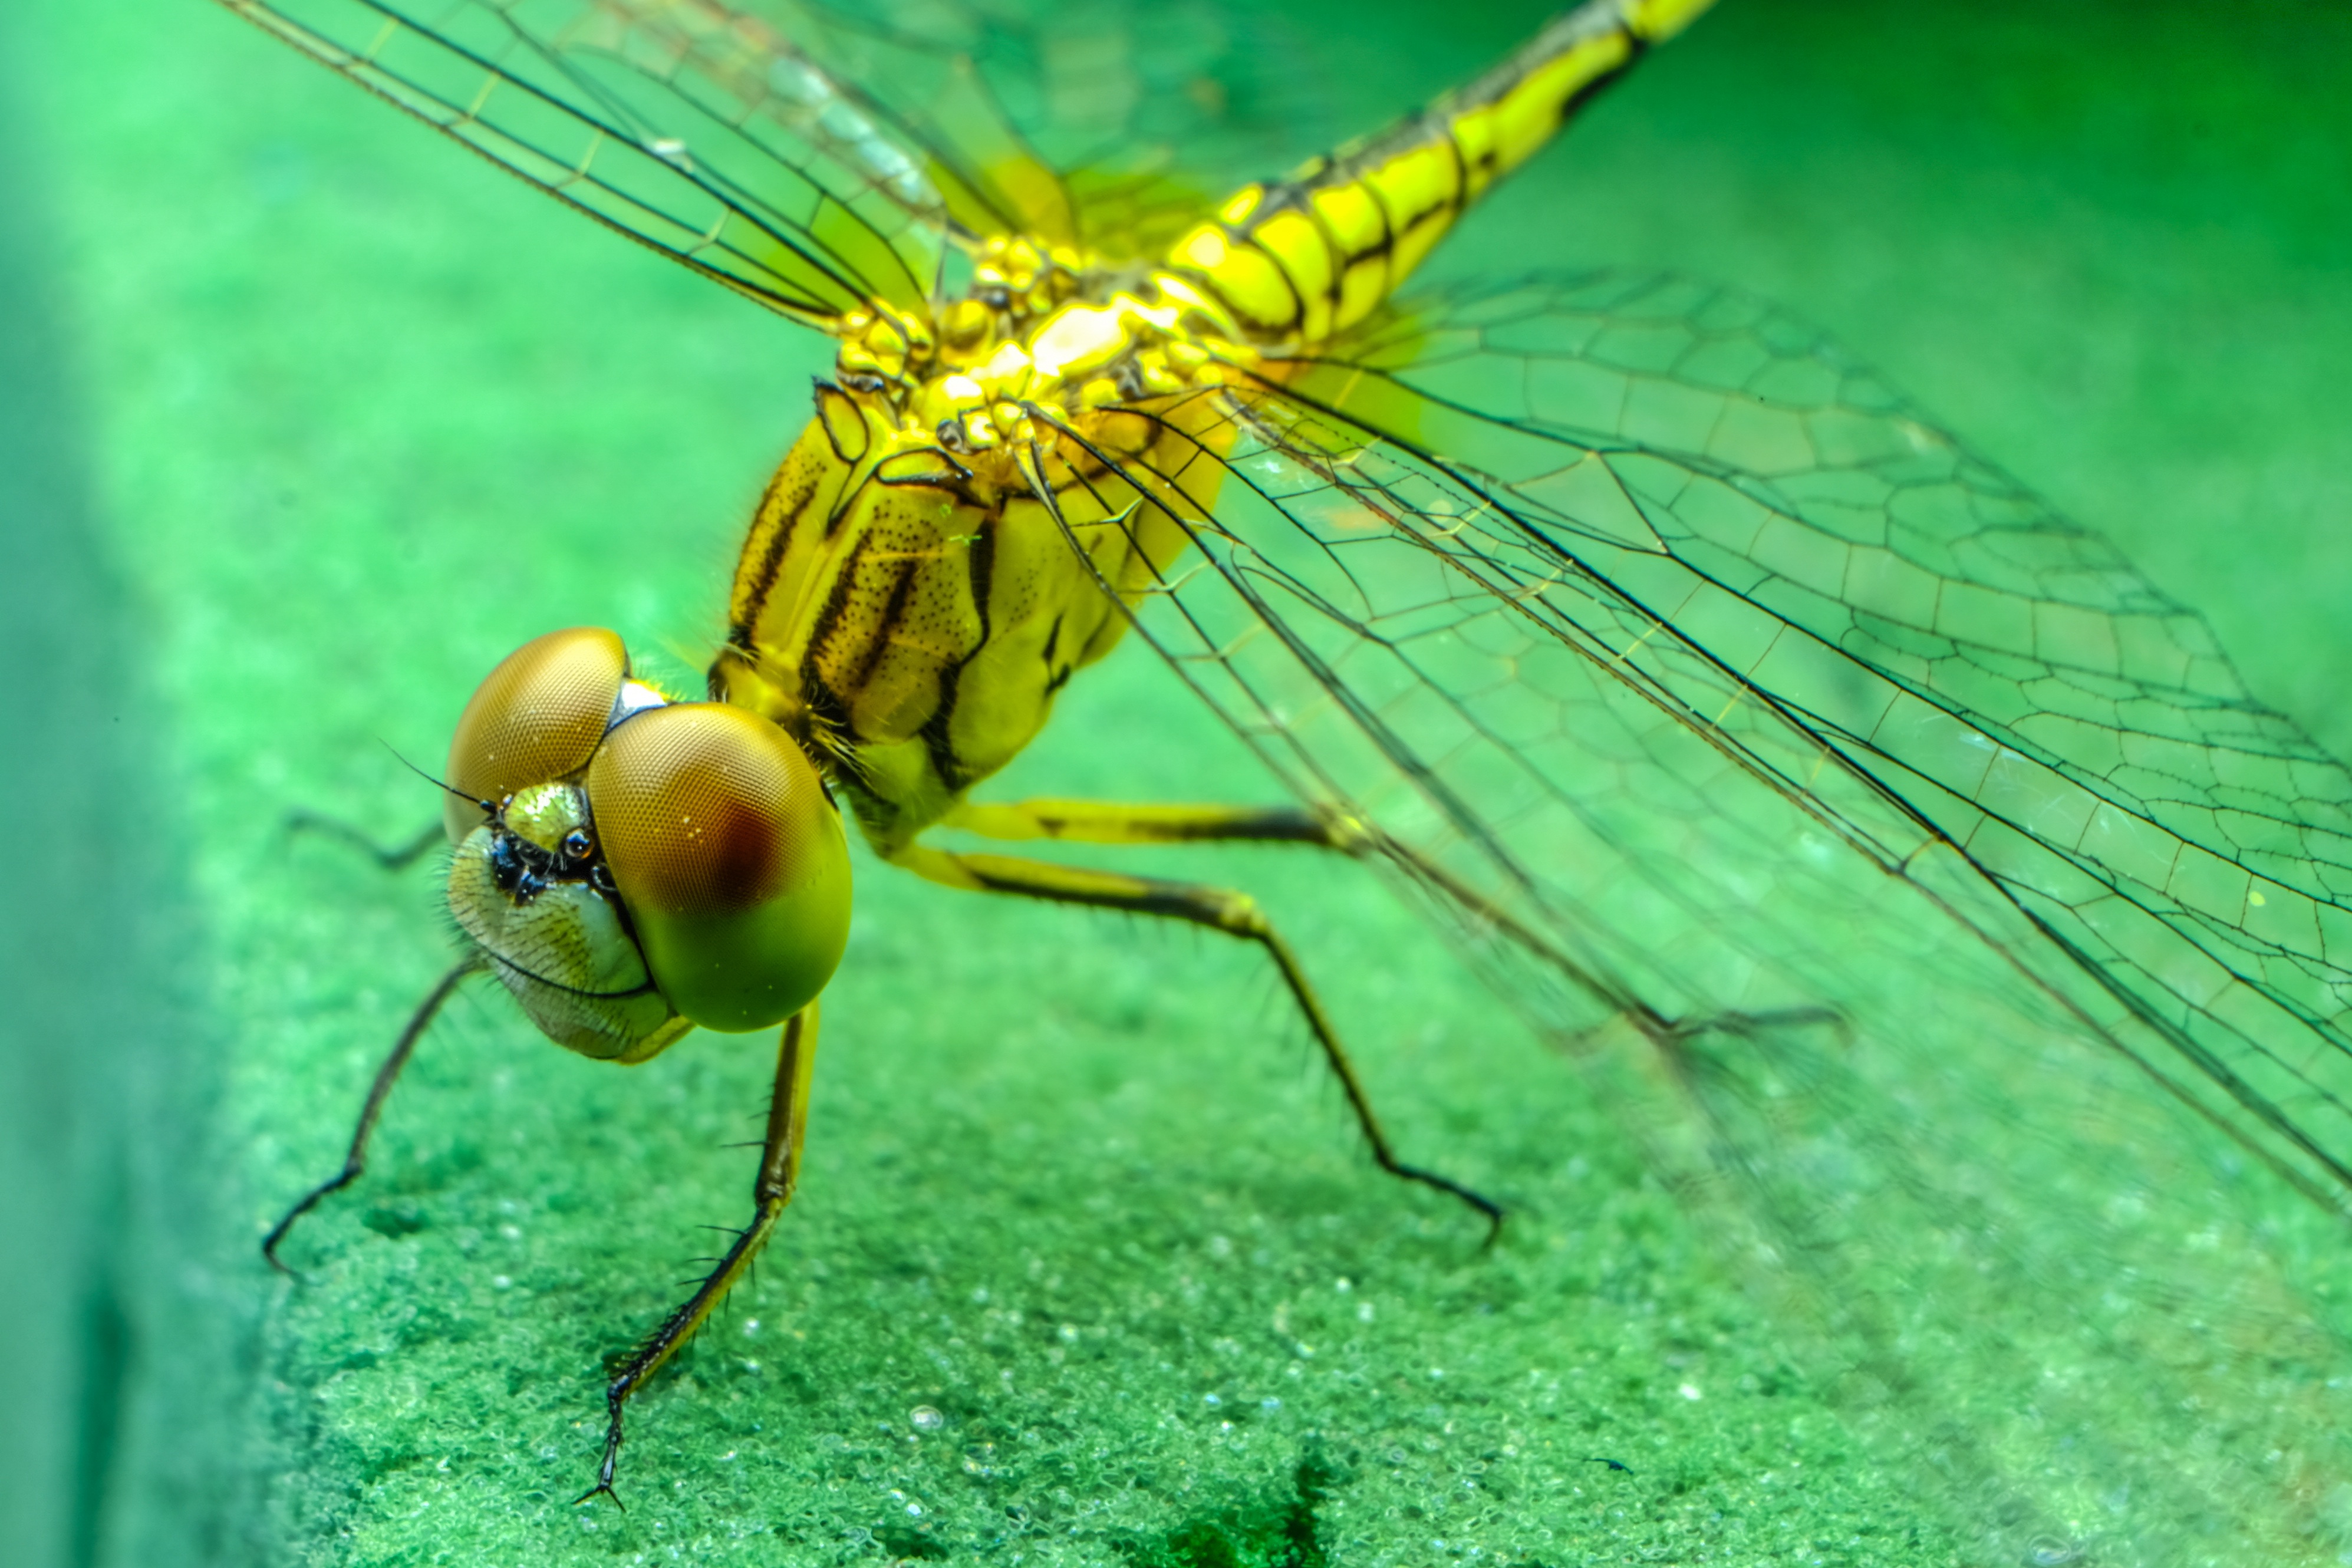
nature, photography, flower, fly, wildlife, green, insect, blue, black, fauna, invertebrate, close up, eyes, legs, wings, dragonfly, pest, macro photography, arthropod, dragonflies and damseflies